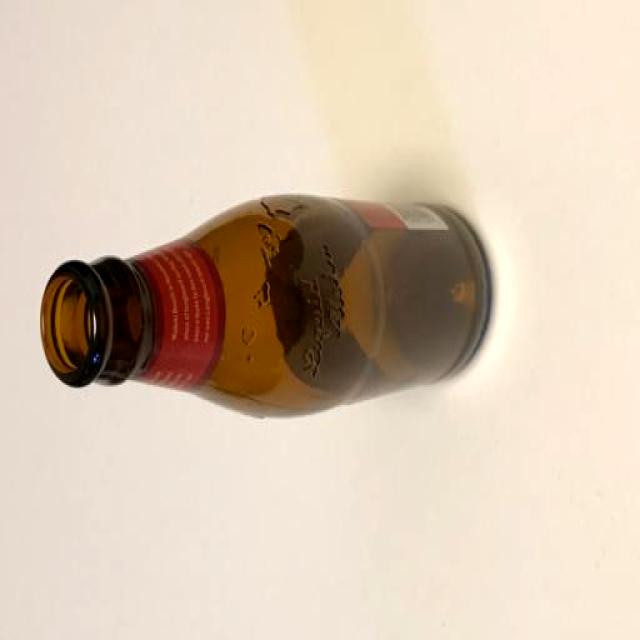
Label: Glass